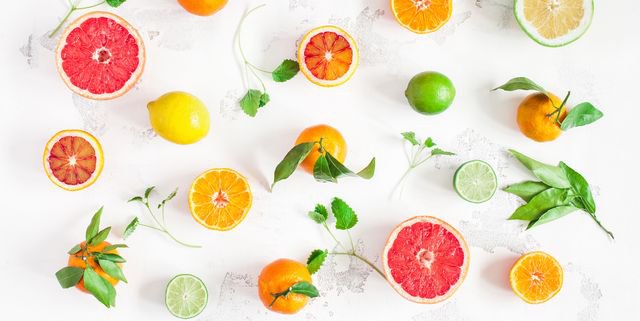
Label: Orange